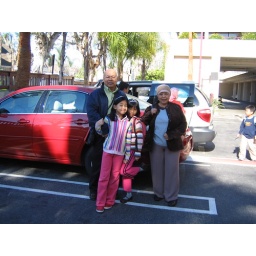
Abah, Mama, Lisa & Millie posing by the car with the dented door (courtesy of B..)